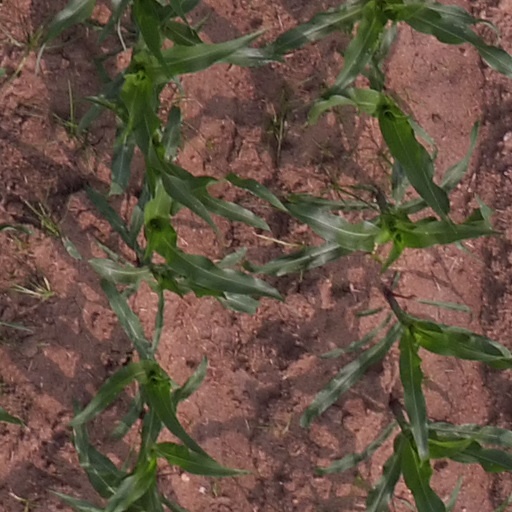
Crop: maize; corn